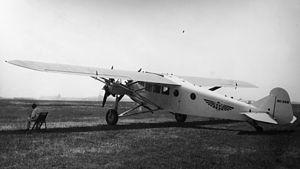
Bach Aircraft Company est une entreprise de construction aéronautique américaine disparue.
Le Bach 3-CT Air Yacht est un trimoteur de transport commercial américain de l'entre-deux-guerres. Ce fut le premier trimoteur de transport dont l’exploitation commerciale pour le transport de passagers fut autorisée par le Département du Commerce des États-Unis. C'est aussi un des très rares avions multimoteurs à avoir utilisé sur la même cellule des moteurs de deux constructeurs différents.